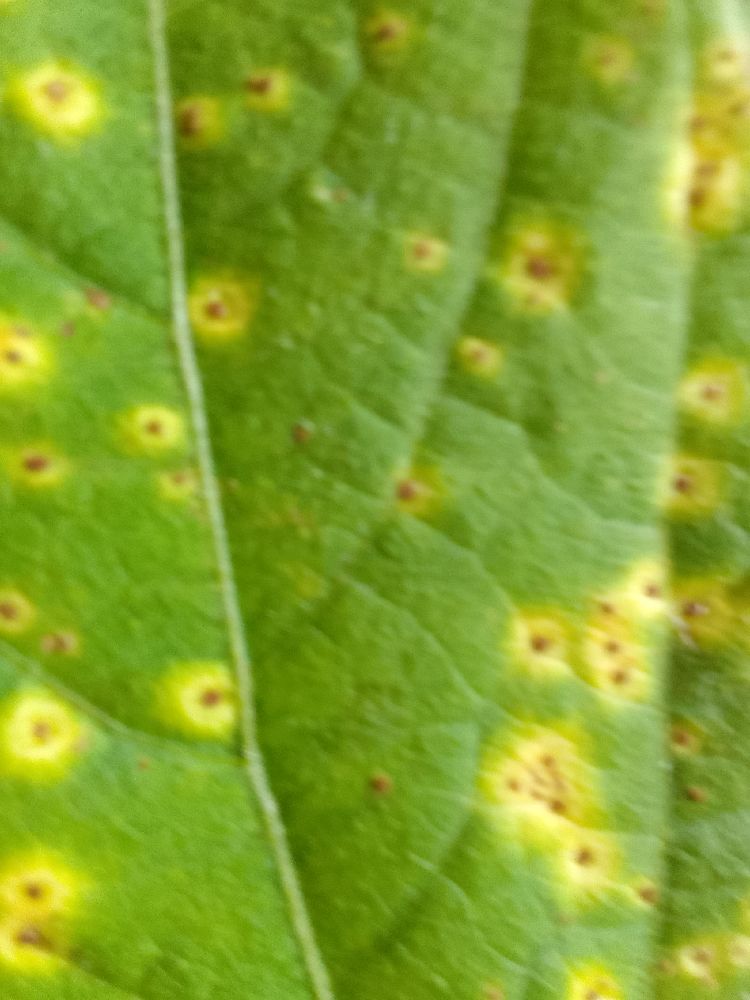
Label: rust